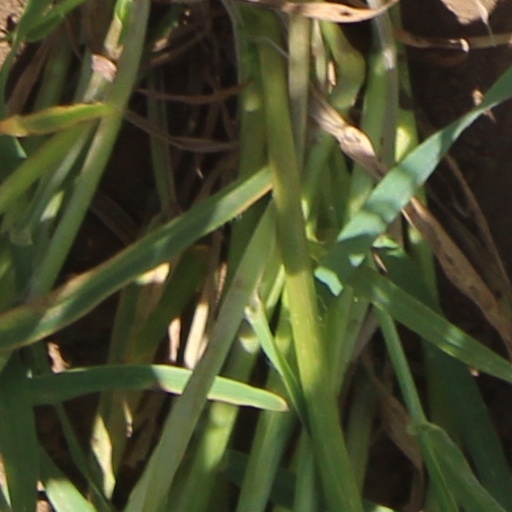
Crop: wheat